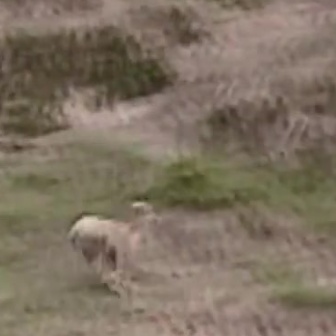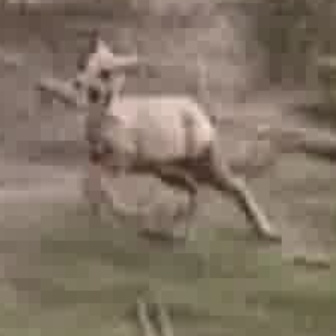
  Please identify the target specified by the bounding box [64,199,158,294] in the first image and locate it in the second image. Return the coordinates in [x_min,y_min,x_max,y_max] format.
Answer: [68,34,280,246]